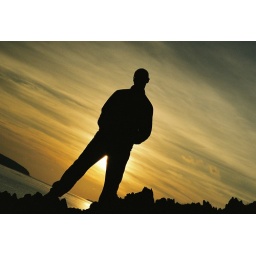
November 2006 in St Brides on the Pembrokeshire coast in Wales.  White Sands beach near St David's